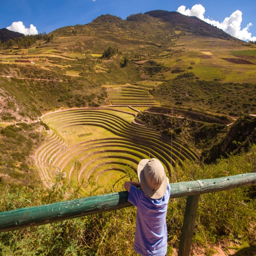
boy looking out onto the ruins .